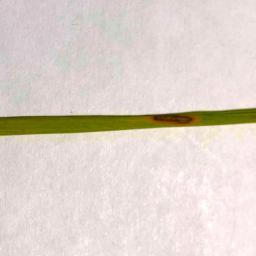
Label: Rice___Leaf_Blast